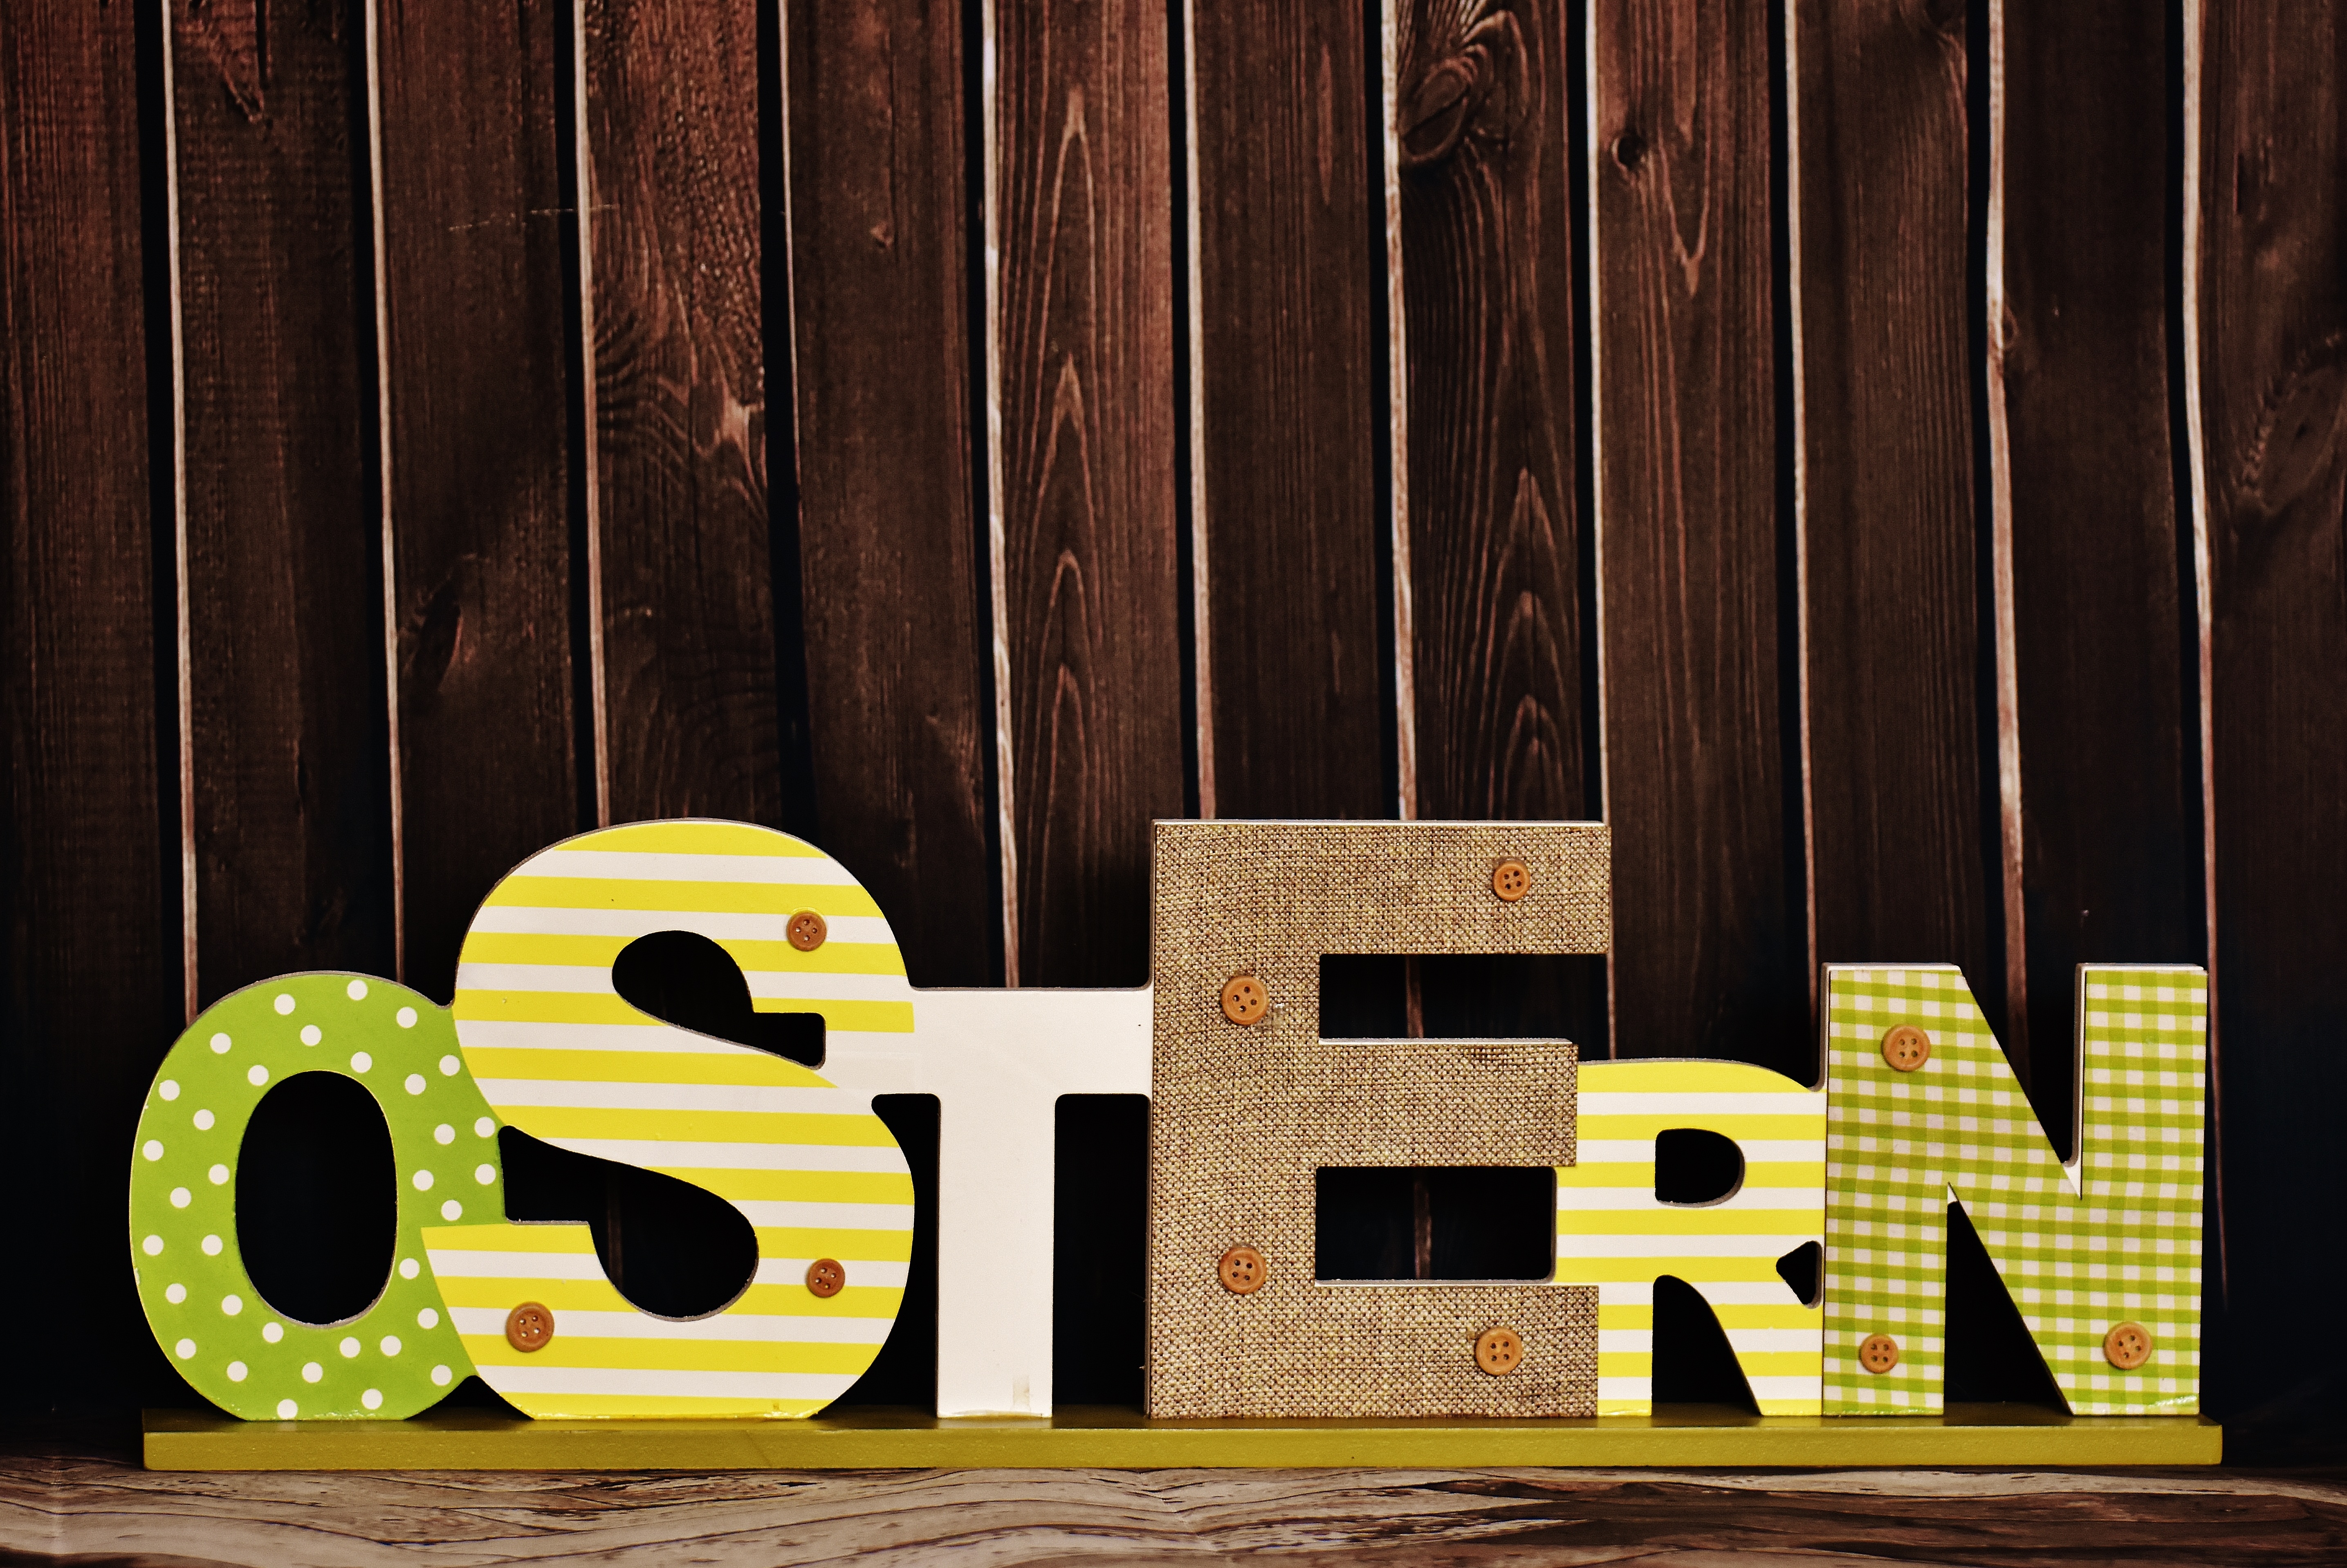
wood, advertising, yellow, brand, font, logo, text, easter, greeting card, graphics, lettering, graphic design, happy easter, computer wallpaper